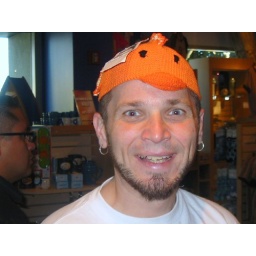
Ray in a sweet fish hat